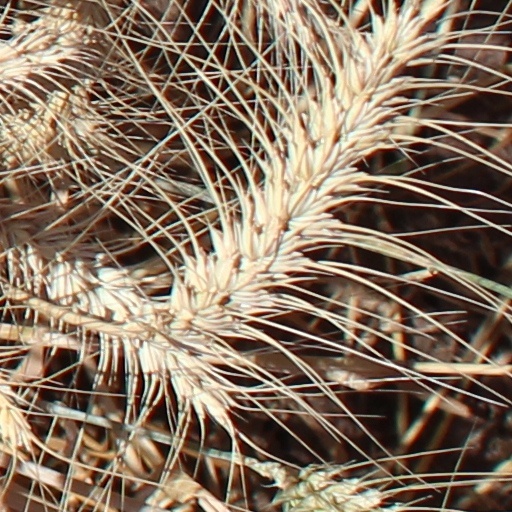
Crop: wheat